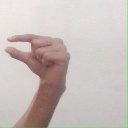
अक्षर: ग